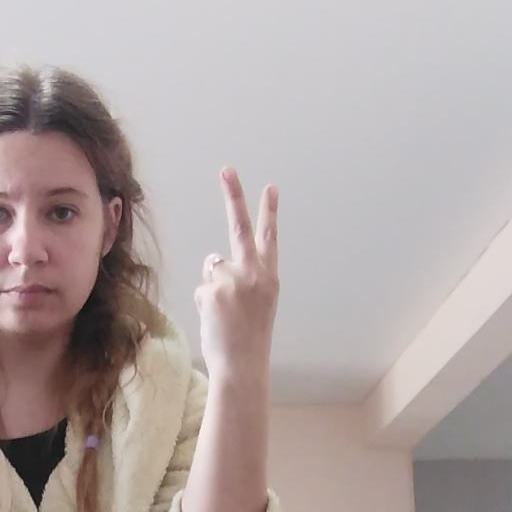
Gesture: peace_inverted